Havel Canal

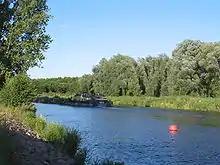
The Havel Canal

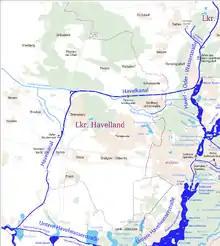
The Havel Canal in the context of the waterways west of Berlin

The Havel Canal, or Havelkanal in German, is a canal in the German state of Brandenburg. It provides an alternate route to the River Havel, between Hennigsdorf and Paretz, thus avoiding a passage through the waterways of Berlin between Spandau and Potsdam.